KCRA-TV

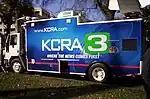
A large truck with mounted satellite dish and wrapped in KCRA livery featuring the station's logo

KCRA launched a second subchannel featuring NBC Weather Plus in 2005. In August 2010, it was relaunched as MoreTV, programmed much like an independent station with reairs of syndicated programs. The MoreTV format was replaced by an affiliation with MeTV in 2012 as part of an expansion of the existing affiliation relationship betwene Hearst and MeTV.